Pollination

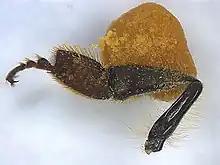
Hind leg of a honey bee with pollen pellet stuck on the pollen basket or corbicula. When the worker bee is collecting pollen, their legs make the transfer of pollen from the inner basitarsal combs to the outer pollen basket (shown in figure).

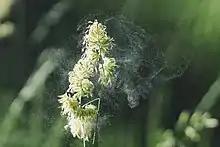
Cat grass ("Dactylis glomerata") spreading pollen by wind

About 80% of angiosperms rely on biotic pollination. (also called pollen vectors): organisms that carry or move the pollen grains from the anther of one flower to the receptive part of the carpel or pistil (stigma) of another. Between 100,000 and 200,000 species of animal act as pollinators of the world's 250,000 species of flowering plant. The majority of these pollinators are insects, but about 1,500 species of birds and mammals visit flowers and may transfer pollen between them. Besides birds and bats which are the most frequent visitors, these include monkeys, lemurs, squirrels, rodents and possums.